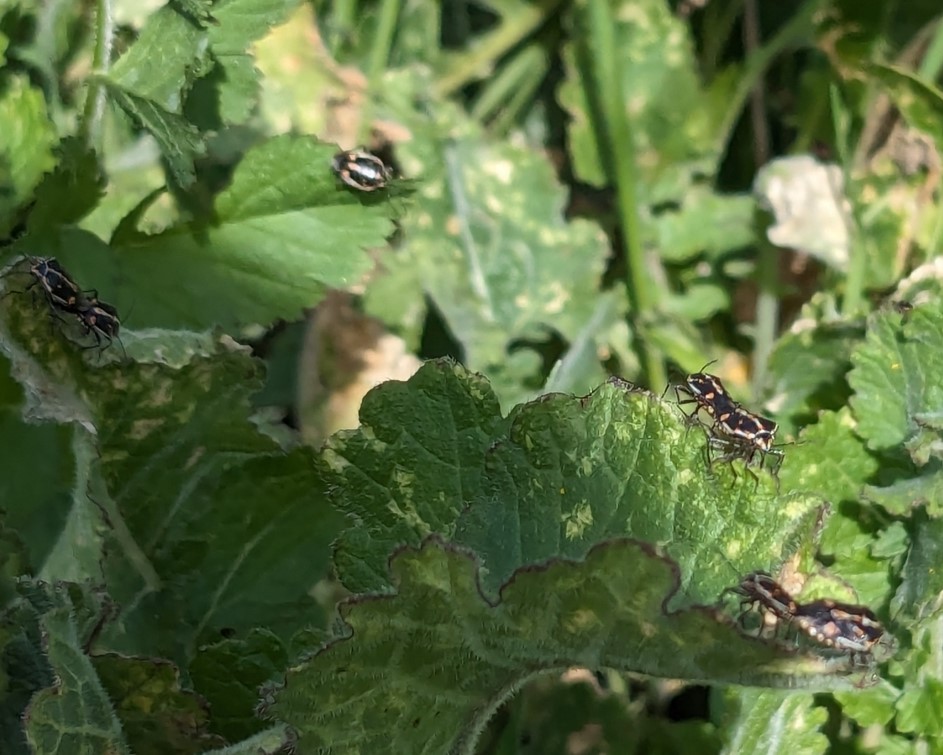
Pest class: stink_bug